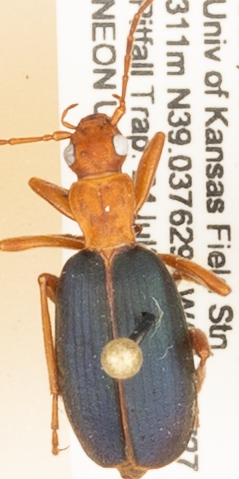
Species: Brachinus alternans
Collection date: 2019-07-24
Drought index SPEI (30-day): -1.01
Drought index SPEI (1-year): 1.45
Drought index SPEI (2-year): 0.71